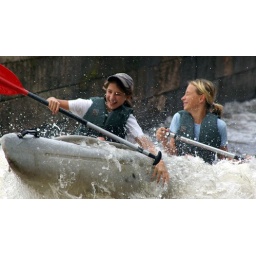
106 Vyssi Brod 2 girls in a boat 23.8.07 2